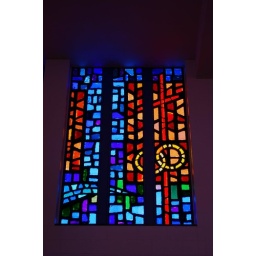
Wedding at Cana stained glass window at Our Lady of Lourdes Church in Raytown Mo